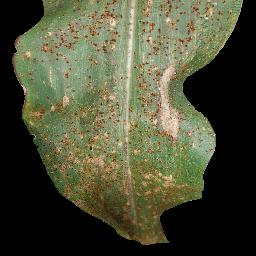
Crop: corn
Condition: (maize)_common_rust